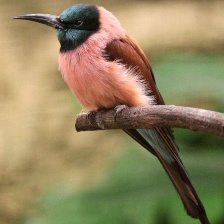
Species: CARMINE BEE-EATER
Scientific name: MEROPS NUBICOIDES
ImageNet parent category: bee_eater